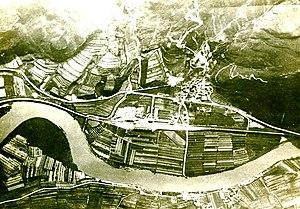
L'armée de l'air impériale et royale était la force aérienne de l'empire d'Autriche-Hongrie de 1893 à la chute de l'empire en novembre 1918.